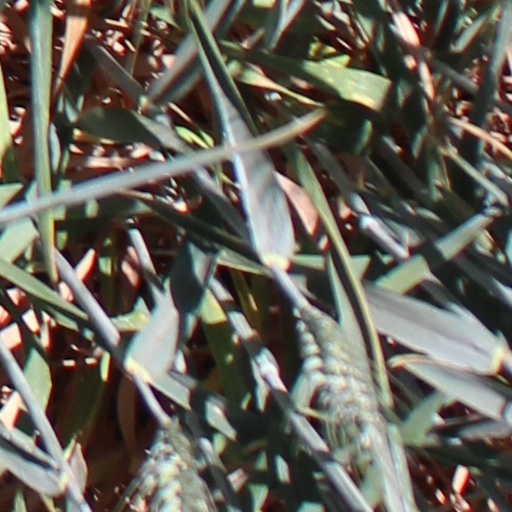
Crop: wheat